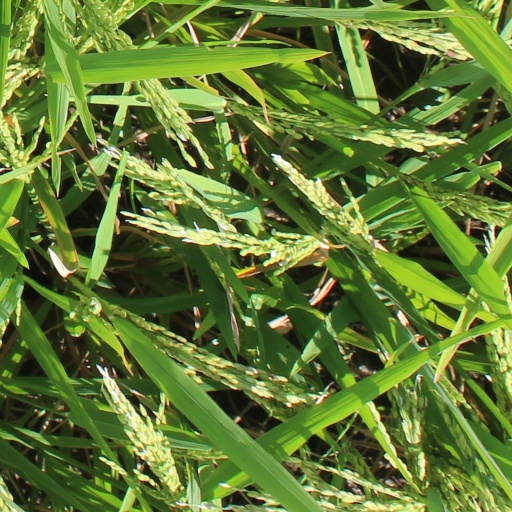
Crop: rice